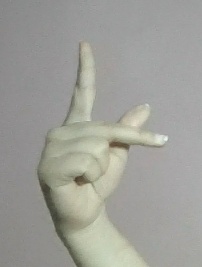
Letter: dha